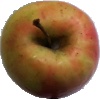
Label: apple_pink_lady